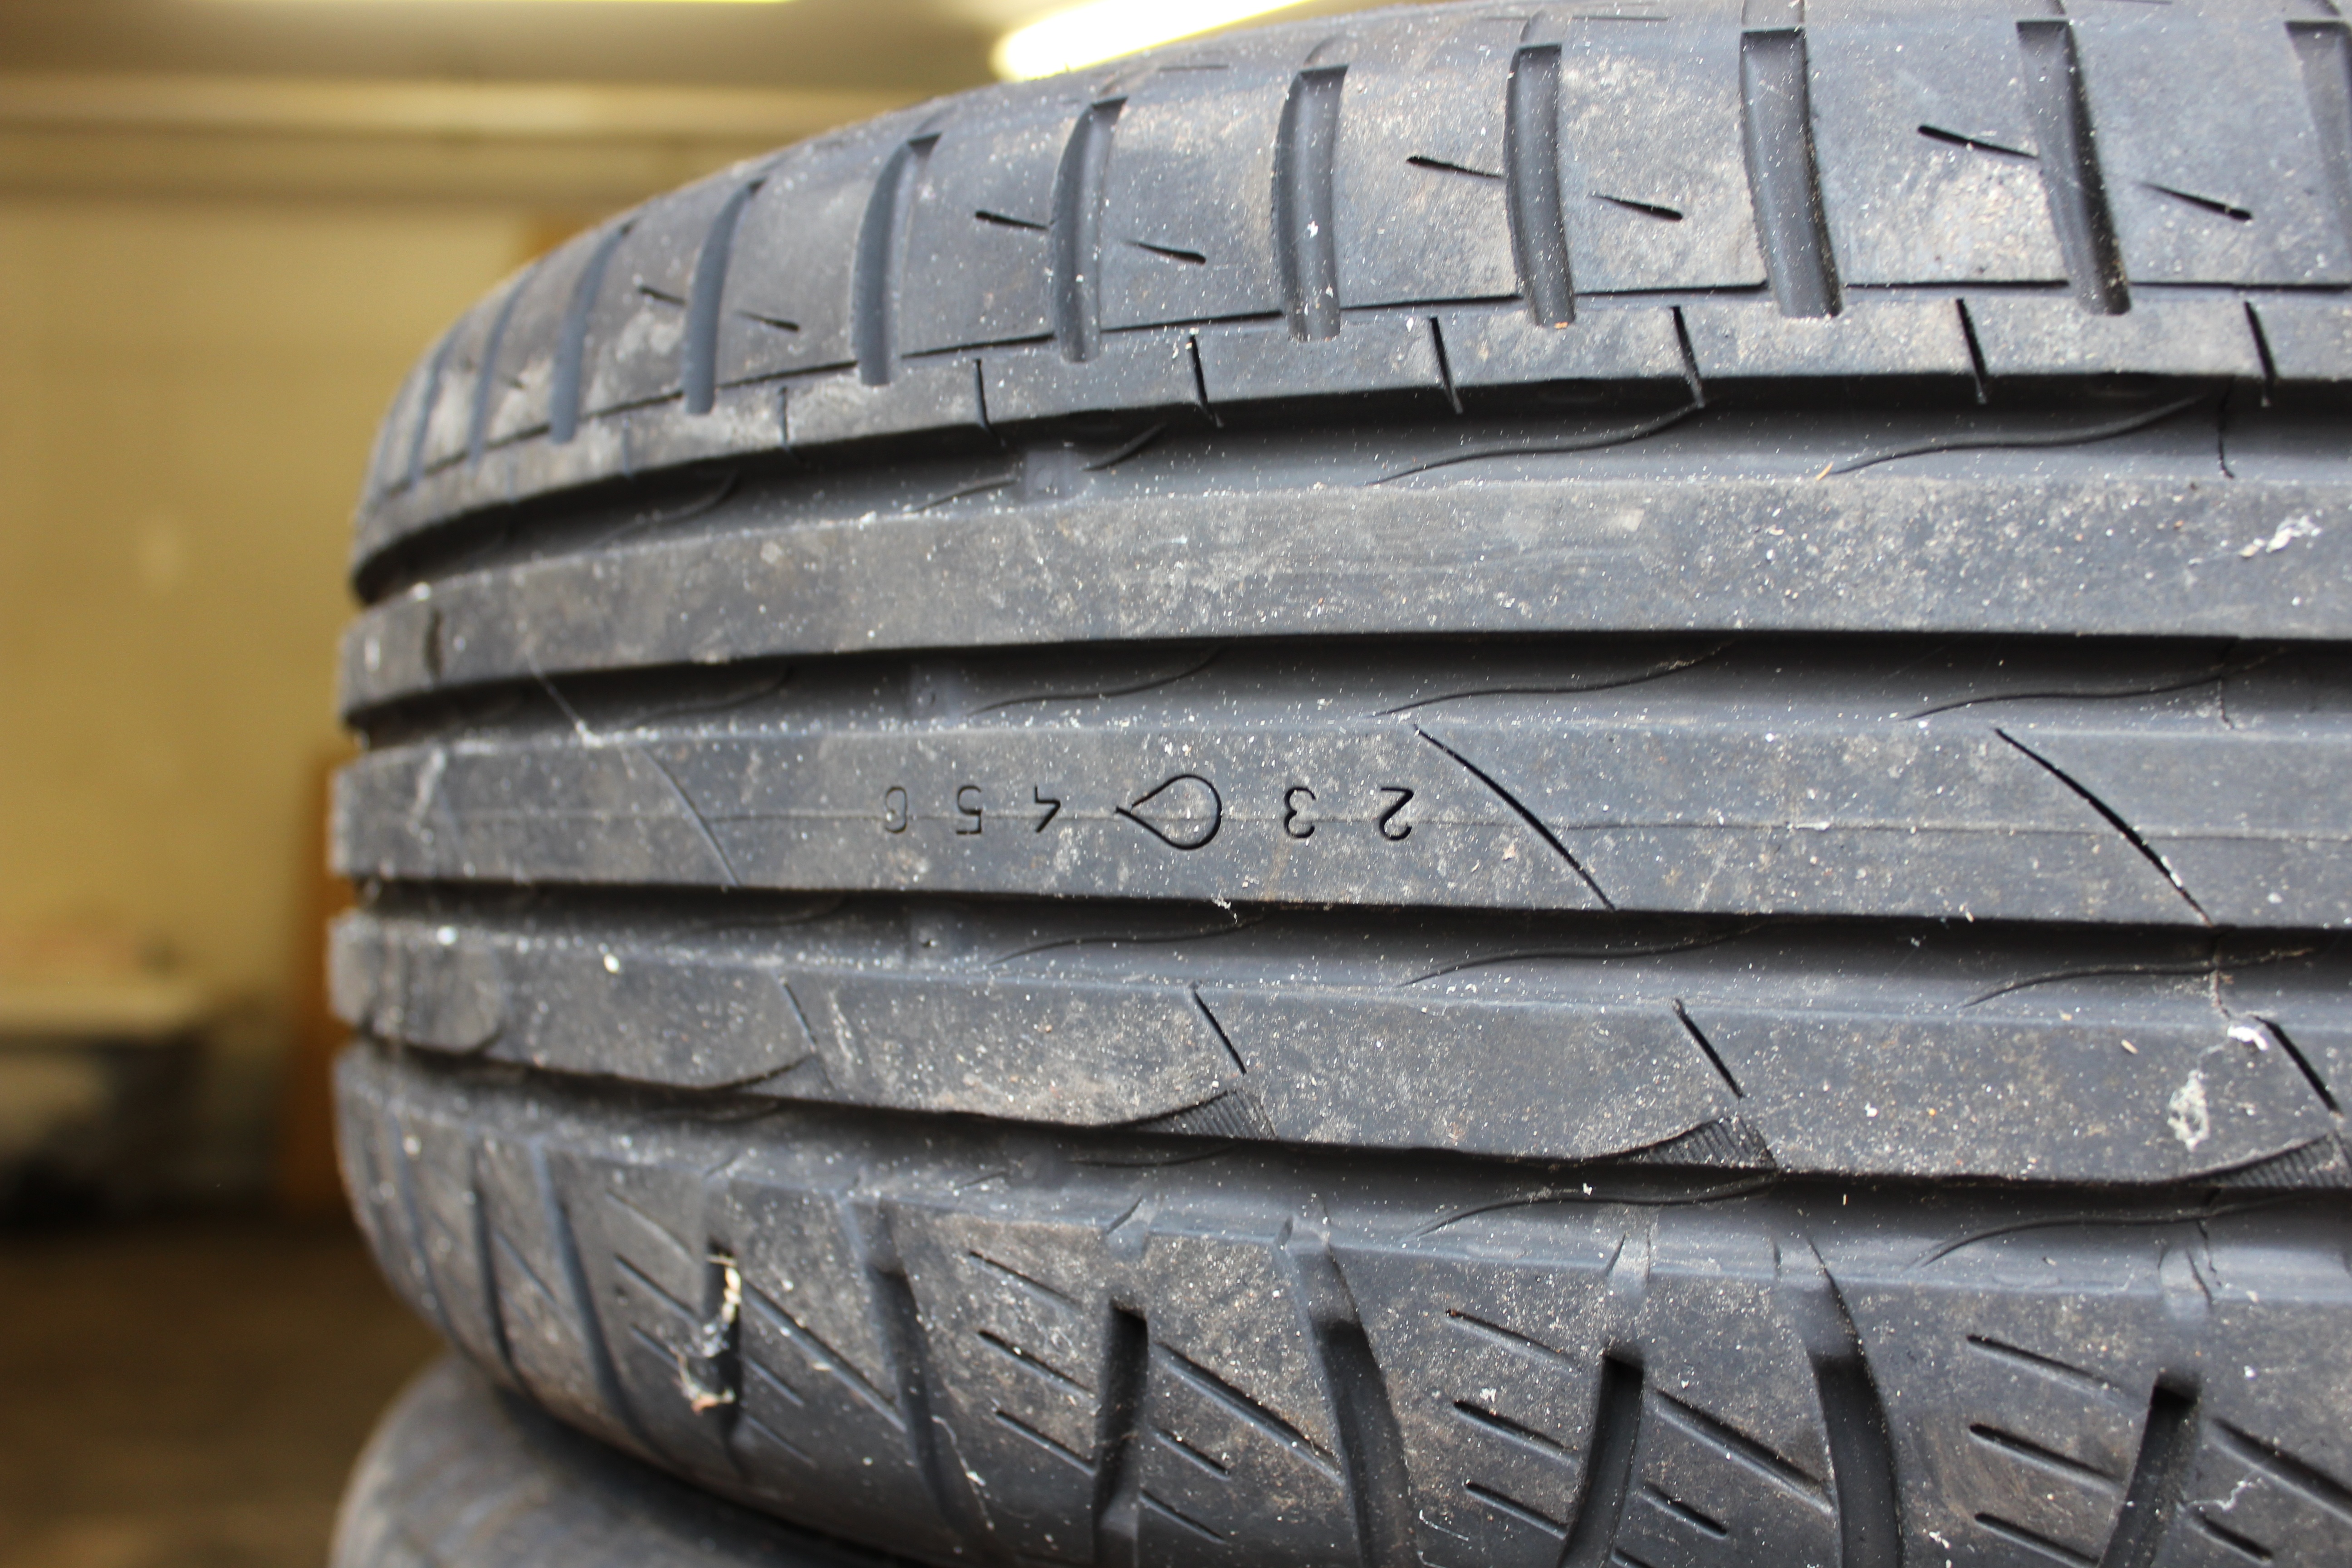
wheel, tire, bumper, tires, rim, rubber, tread, auto part, man made object, automotive exterior, automotive tire, synthetic rubber, natural rubber, tire care